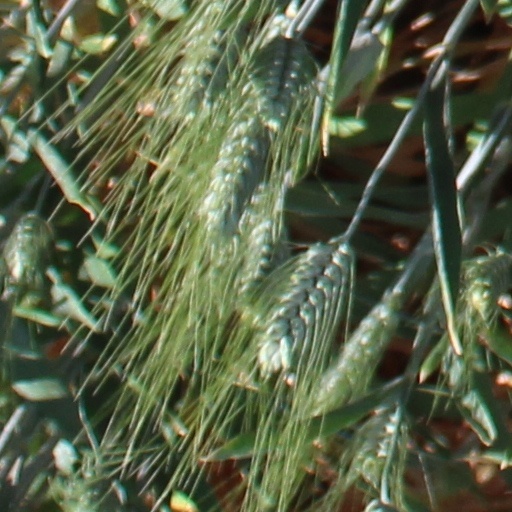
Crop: wheat